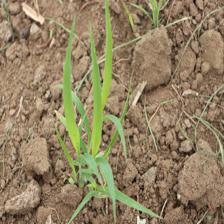
Label: Sorghum